Zagan Pasha

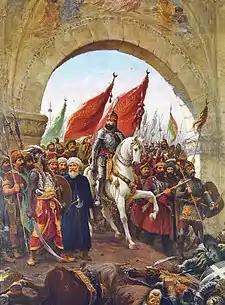
Sultan Mehmed II's entry into Constantinople, painting by Fausto Zonaro (1854–1929).

During the Siege of Constantinople, the bulk of the Ottoman army were encamped south of the Golden Horn. The regular European troops, stretched out along the entire length of the walls, were commanded by Karadja Pasha. The regular troops from Anatolia under Ishak Pasha were stationed south of the Lycus down to the Sea of Marmara. Mehmed himself erected his red-and-gold tent near the "Mesoteichion", where the guns and the elite regiments, the Janissaries, were positioned. The Bashi-bazouks were spread out behind the front lines. Other troops under Zaganos were employed north of the Golden Horn. Communication was maintained by a road that had been constructed over the marshy head of the Horn. After the inconclusive frontal offensives, the Ottomans sought to break through the walls by constructing tunnels in an effort to mine them from mid-May to 25 May. Many of the sappers were miners of German origin sent from Novo Brdo by the Serbian Despot. They were placed under the command of Zaganos Pasha. However, the Byzantines employed an engineer named Johannes Grant (who was said to be German but was probably Scottish), who had counter-mines dug, allowing Byzantine troops to enter the mines and kill the Turkish workers. The Byzantines intercepted the first Serbian tunnel on the night of 16 May. Subsequent tunneling efforts were interrupted on 21, 23, and 25 May, destroying them with Greek fire and vigorous combat. On 23 May, the Byzantines captured and tortured two Turkish officers, who revealed the location of all the Turkish tunnels, which were then destroyed. On 21 May, Mehmed sent an ambassador to Constantinople and offered to lift the siege if they gave him the city. Constantine XI accepted to pay higher tributes to the sultan and recognized the status of all the conquered castles and lands in the hands of the Turks as Ottoman possession. Around this time, Mehmed had a final council with his senior officers. Here he encountered some resistance; one of his Viziers, the veteran Halil Pasha, who had always disapproved of Mehmed's plans to conquer the city, now admonished him to abandon the siege in the face of recent adversity. Halil was overruled by Zaganos, who insisted on an immediate attack. Having been accused of bribery, Halil Pasha was put to death later that year. Mehmed planned to overpower the walls by sheer force, expecting that the weakened Byzantine defense by the prolonged siege would now be worn out before he ran out of troops and started preparations for a final all-out offensive.